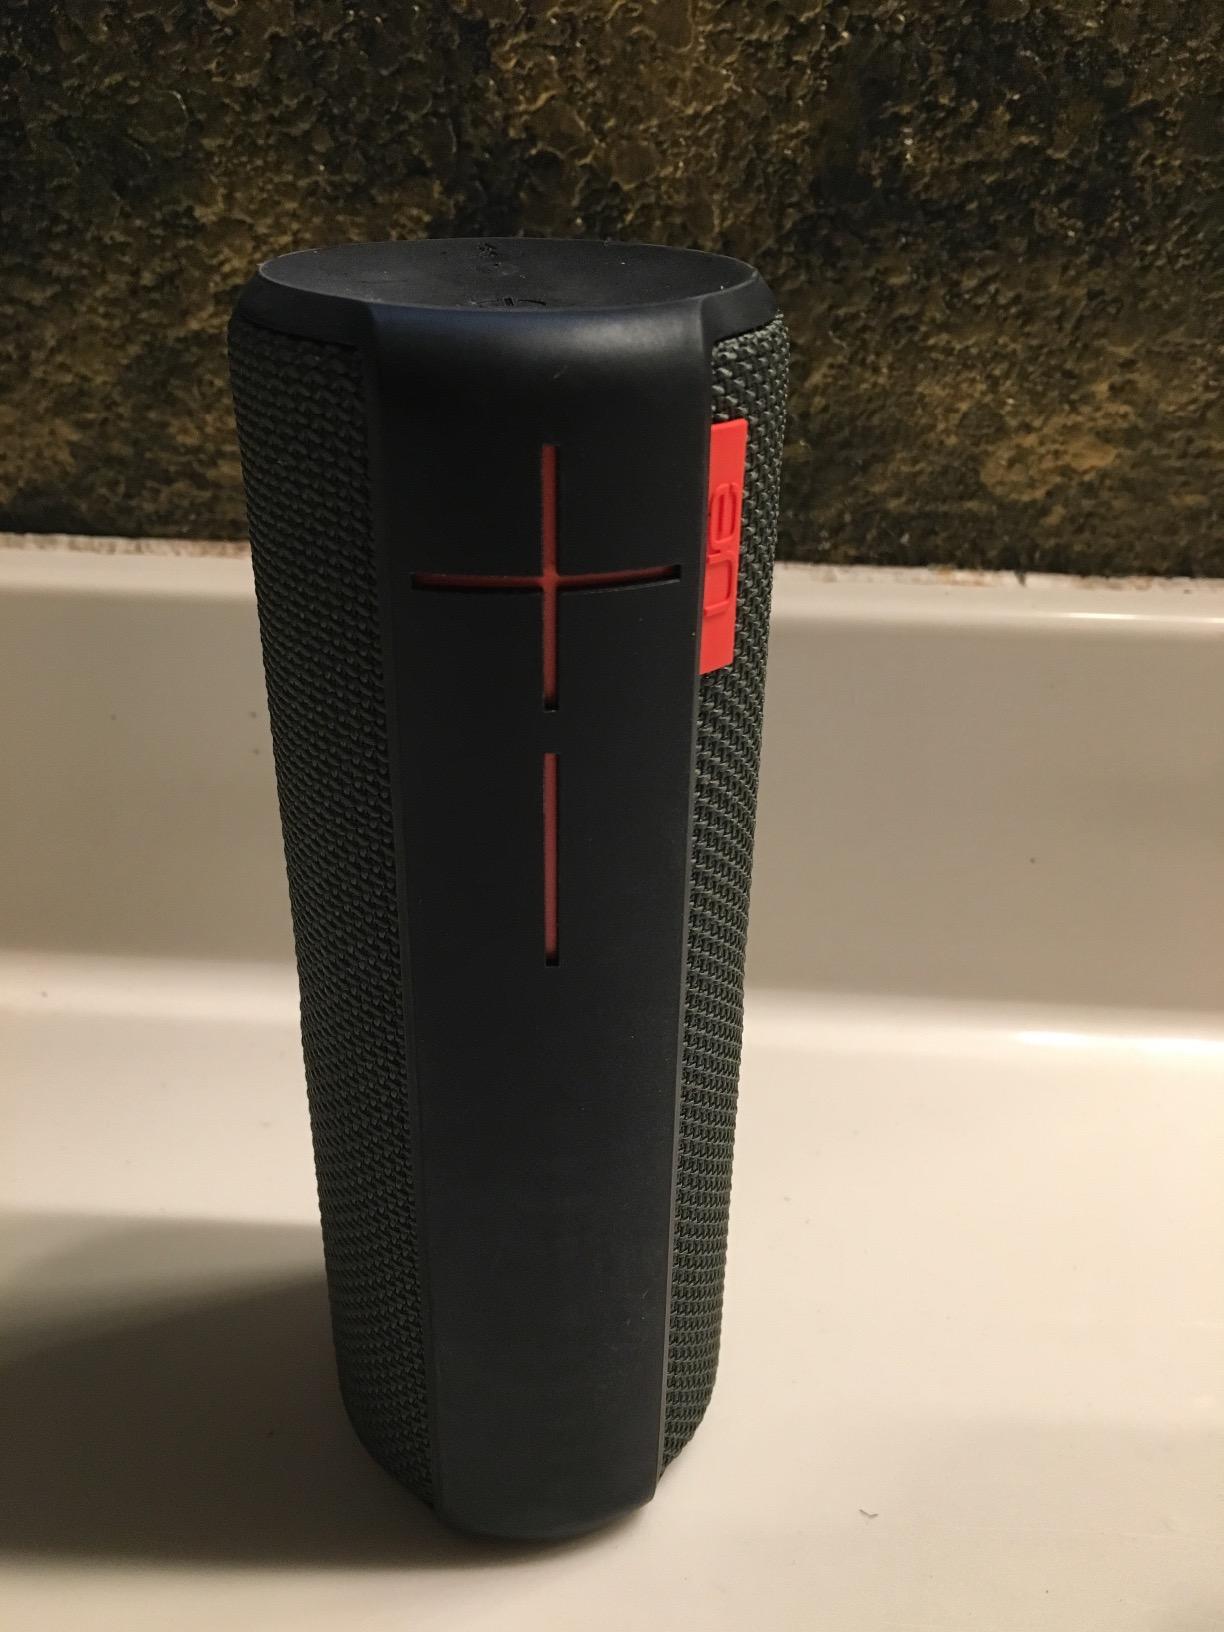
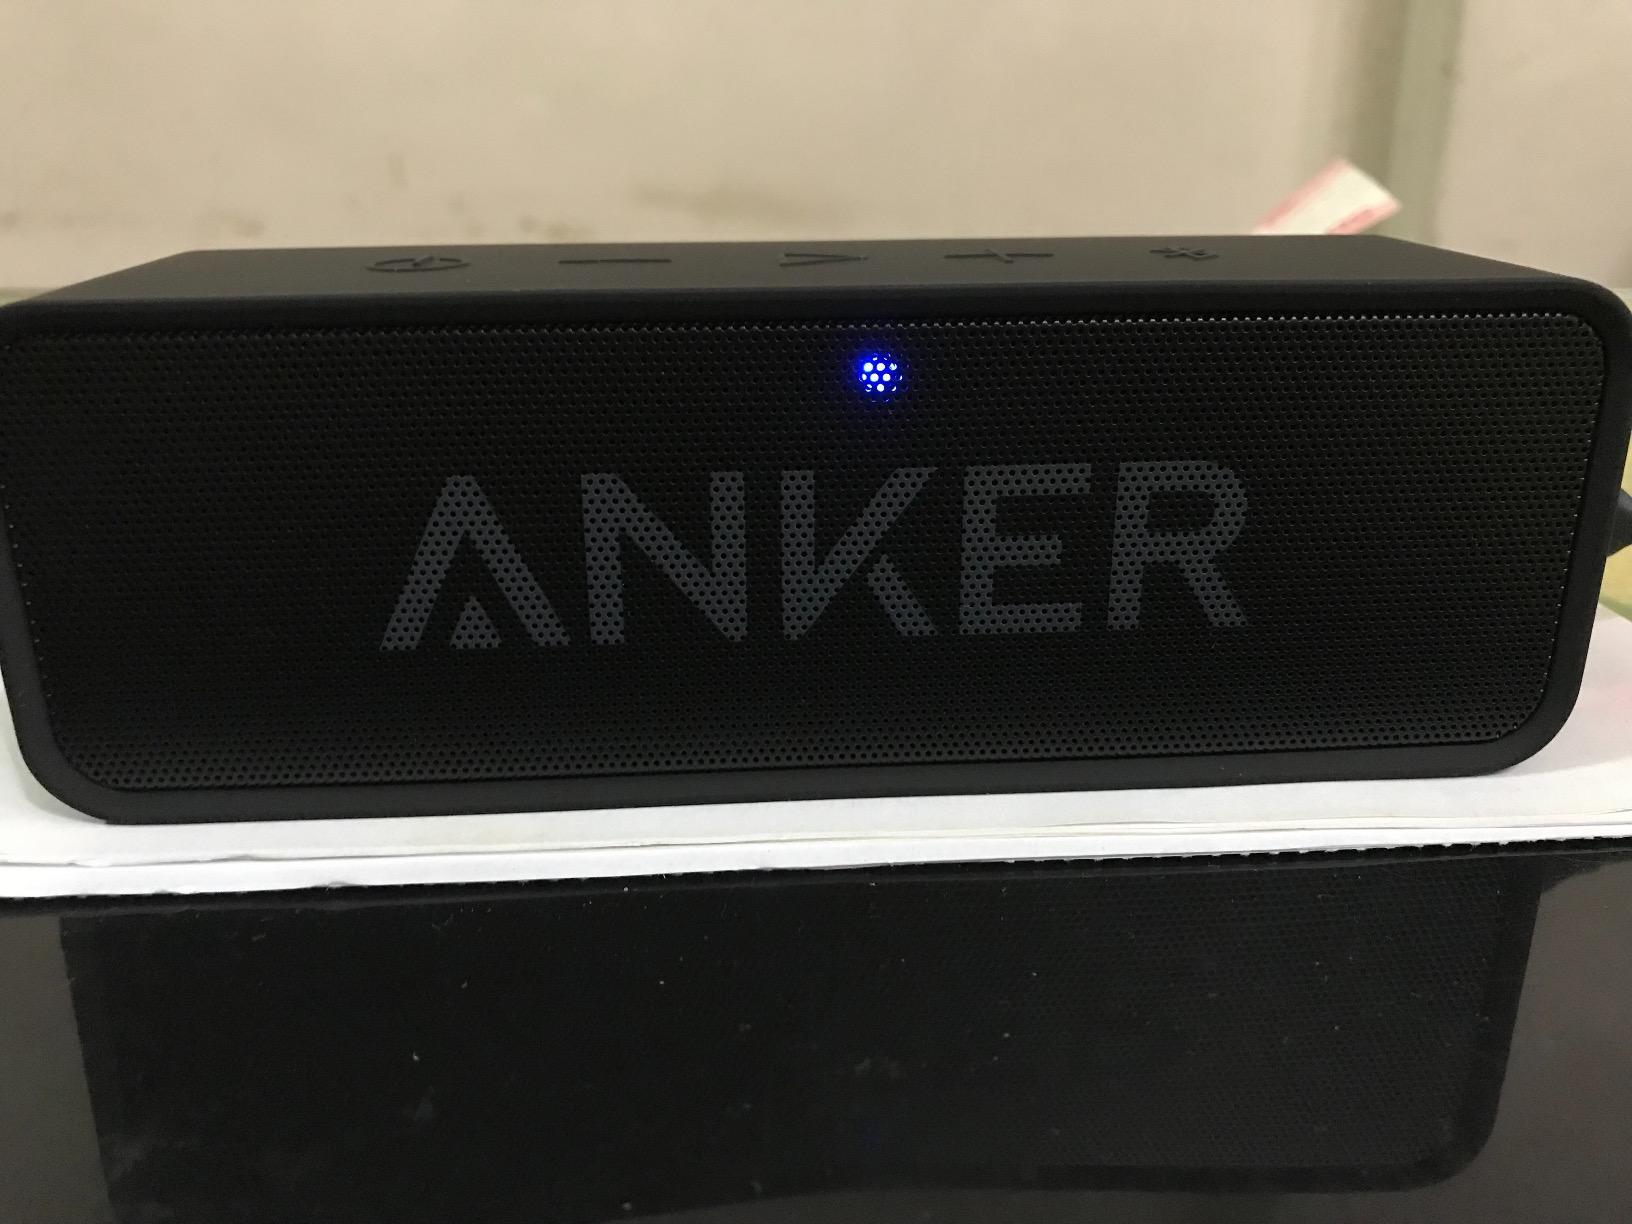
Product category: speaker
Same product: no